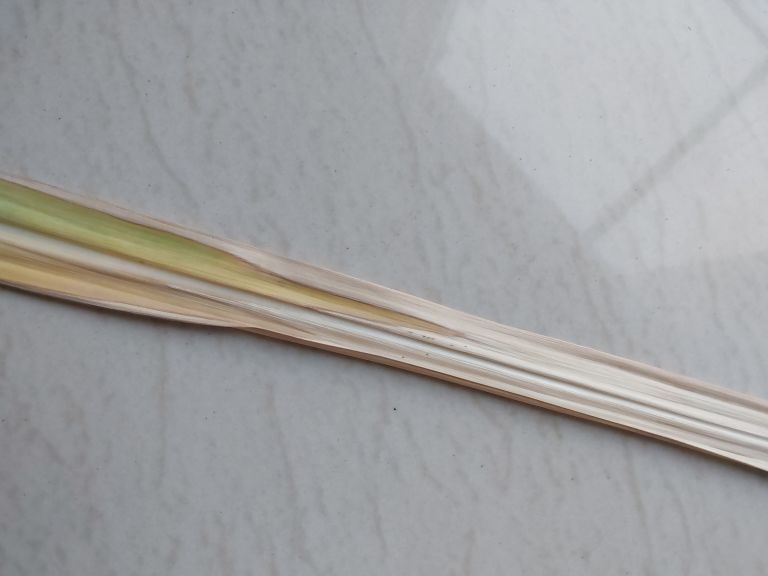
Label: Banded Chlorosis